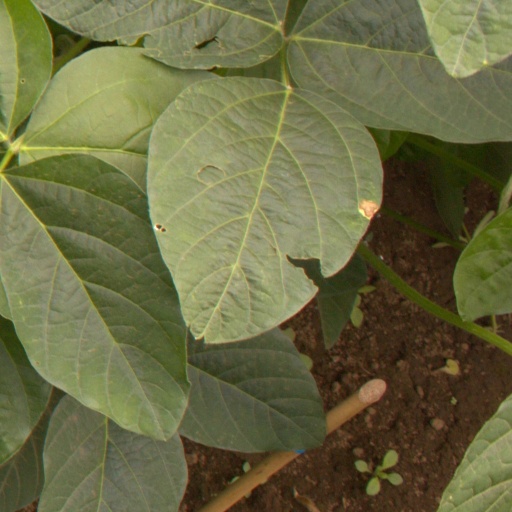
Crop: soybean